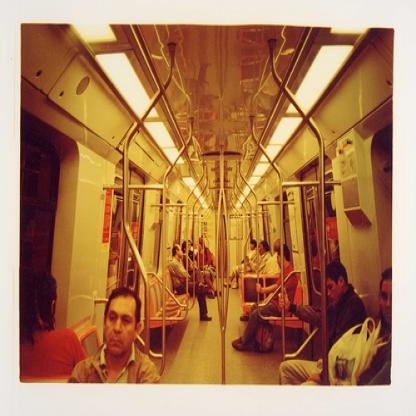
Scene: Indoor